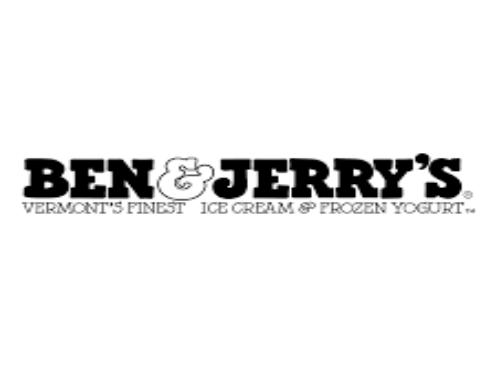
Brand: Bruegger's
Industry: Food